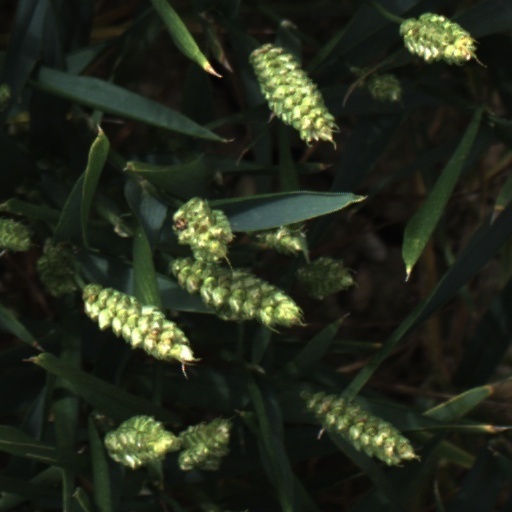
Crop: wheat